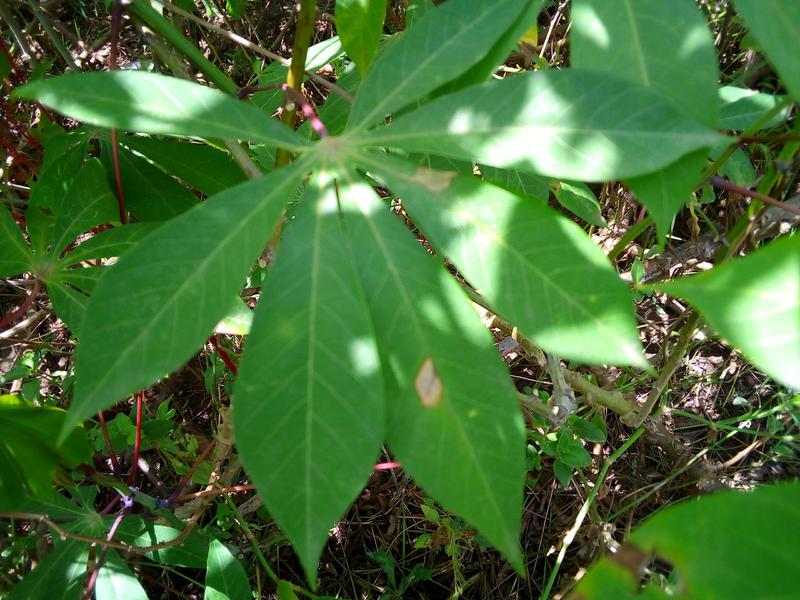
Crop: cassava
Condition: bacterial_blight